Kingdom of León

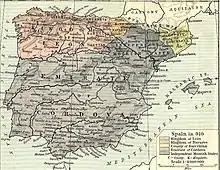
The new kingdom of León, 910

After a few years of civil wars during the reigns of Fruela II, Alfonso Fróilaz and Alfonso IV, Ramiro II (931–951) assumed the throne and brought stability to the kingdom. A brave military commander who defeated the Muslim armies in their own territory, Ramiro's expeditions turned the valley of the Douro into a no-man's land that separated Christian kingdoms in the north of Iberia from the Muslim states in the south. Ramiro II was nicknamed "The Devil" by Muslims because of his great military skill.